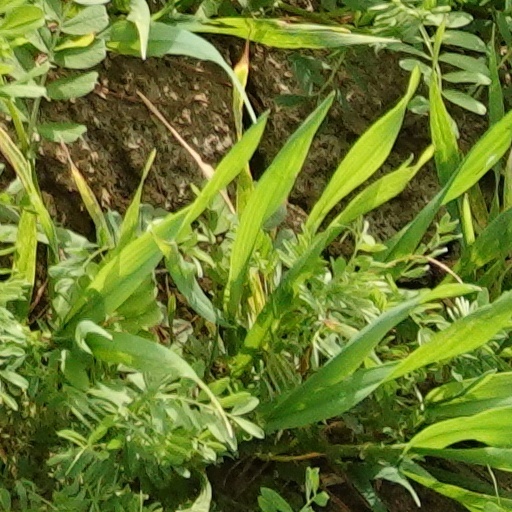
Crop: wheat